María Espinoza

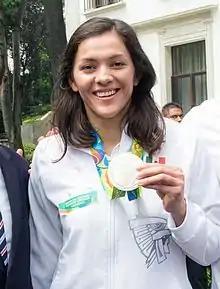
Espinoza with her silver medal from the 2016 Summer Olympics

María del Rosario Espinoza Espinoza (born November 27, 1987) is a Mexican taekwondo practitioner.